List of 1952 Winter Olympics medal winners

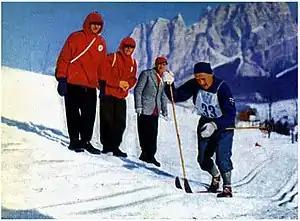
Sverre Stenersen, the 1952 bronze medallist in Nordic combined, pictured here at the 1956 Winter Olympics in Cortina d'Ampezzo, Italy where he won gold in the same event

The 1952 Winter Olympics, officially known by the International Olympic Committee as the "VI Olympic Winter Games", were a multi-sport event held in Oslo, Norway, from February 14–25, 1952. A total of 694 athletes representing 30 National Olympic Committees (NOCs) participated at the Games in 22 events across 8 disciplines. Of the 30 participating NOCs, Portugal and New Zealand made their Winter Olympic Games debuts in Oslo—neither delegation secured a medal.